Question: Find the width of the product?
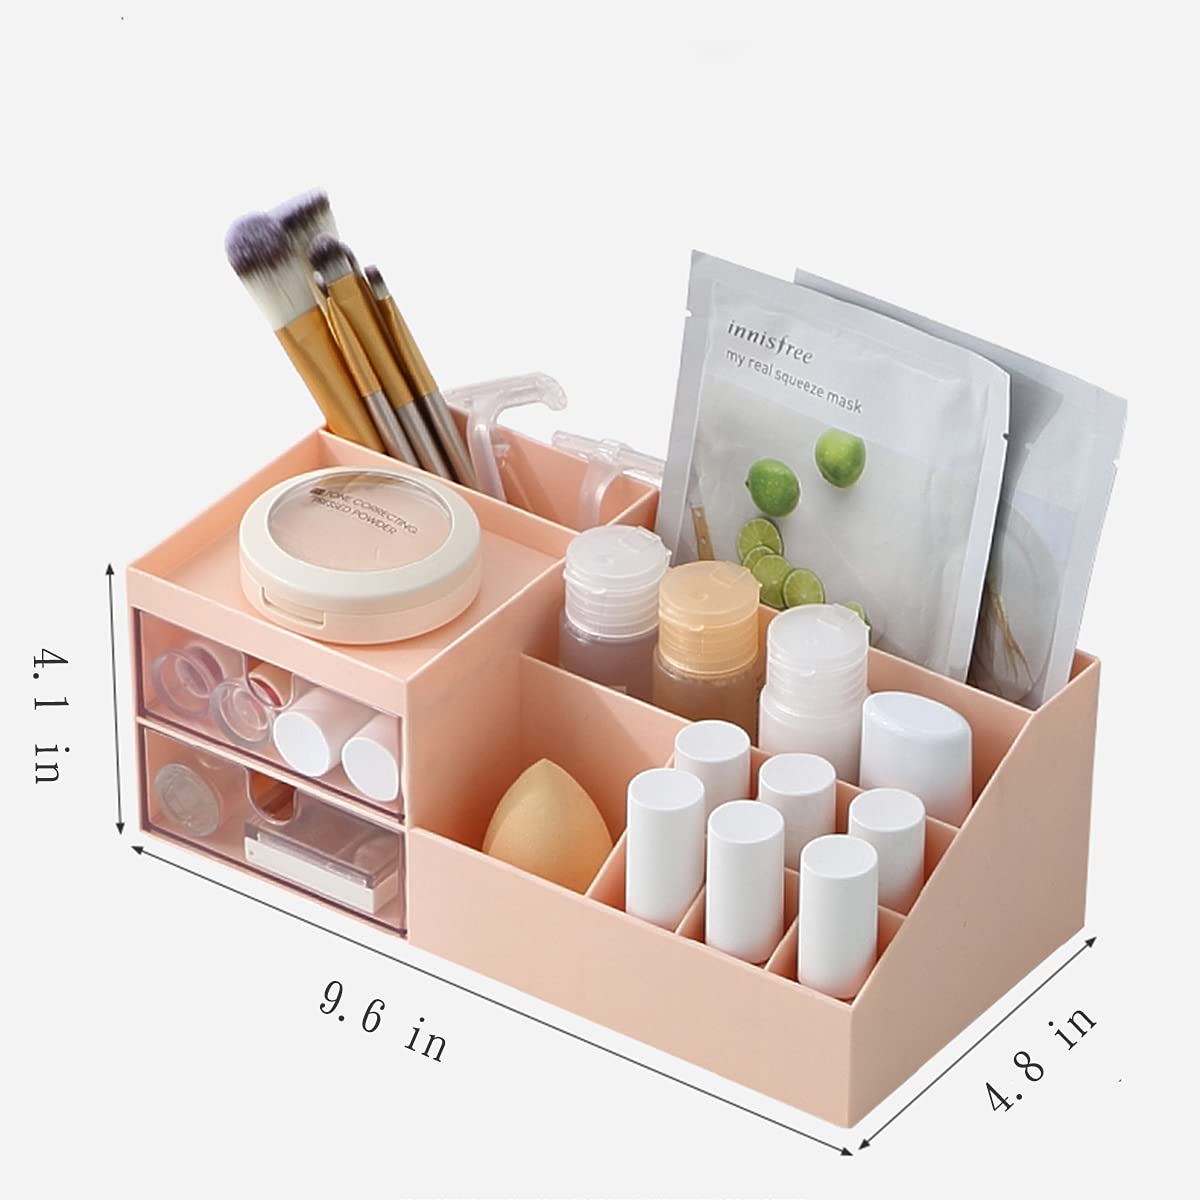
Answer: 9.6 inch